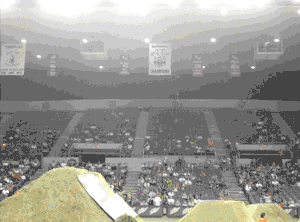
Le BMX est un sport extrême cycliste, physique, technique et spectaculaire. Il est divisé en deux catégories : la Race où les rideurs font la course, et le Freestyle où les rideurs font des figures. Les pratiquants de ce sport sont nommés pilotes, bicrosseurs, riders.